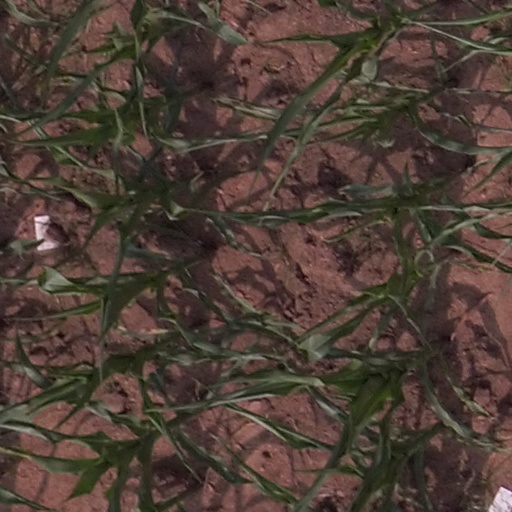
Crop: maize; corn